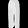
Label: Trouser